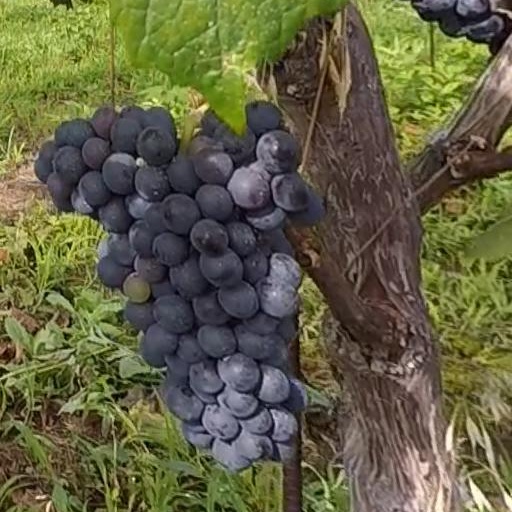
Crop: grape